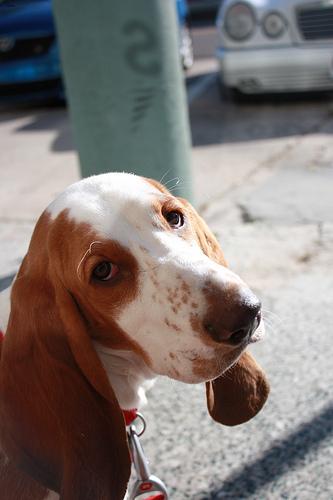
Breed: basset hound